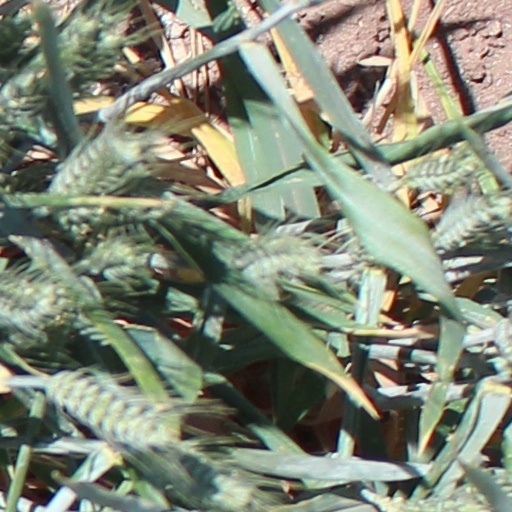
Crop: wheat